James Gordon Partridge Bisset

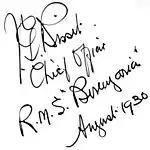
Signature of J.G.P. Bissett (Aug. 1930)

Bisset was promoted to lieutenant-commander RNR on 16 May 1922. From October 1922 to July 1923 he served as chief officer aboard a charter to Germany of Cunard's "Saxonia", and then served briefly on the transatlantic service as chief officer in Cunard's "Caronia" and "Scythia" before being recalled for additional naval training. From May 1924 to May 1925 he returned to the "Caronia" as chief officer on both the Liverpool/Montreal and Liverpool/New York runs. In June 1925 he was named chief officer on the new Cunard Liner "Franconia", serving through the following June, and then again from mid-July 1926 to June 1927. He joined the Cunard liner "Berengaria" as chief officer for the next four years, serving through May 1931.